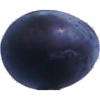
Label: Plum 3